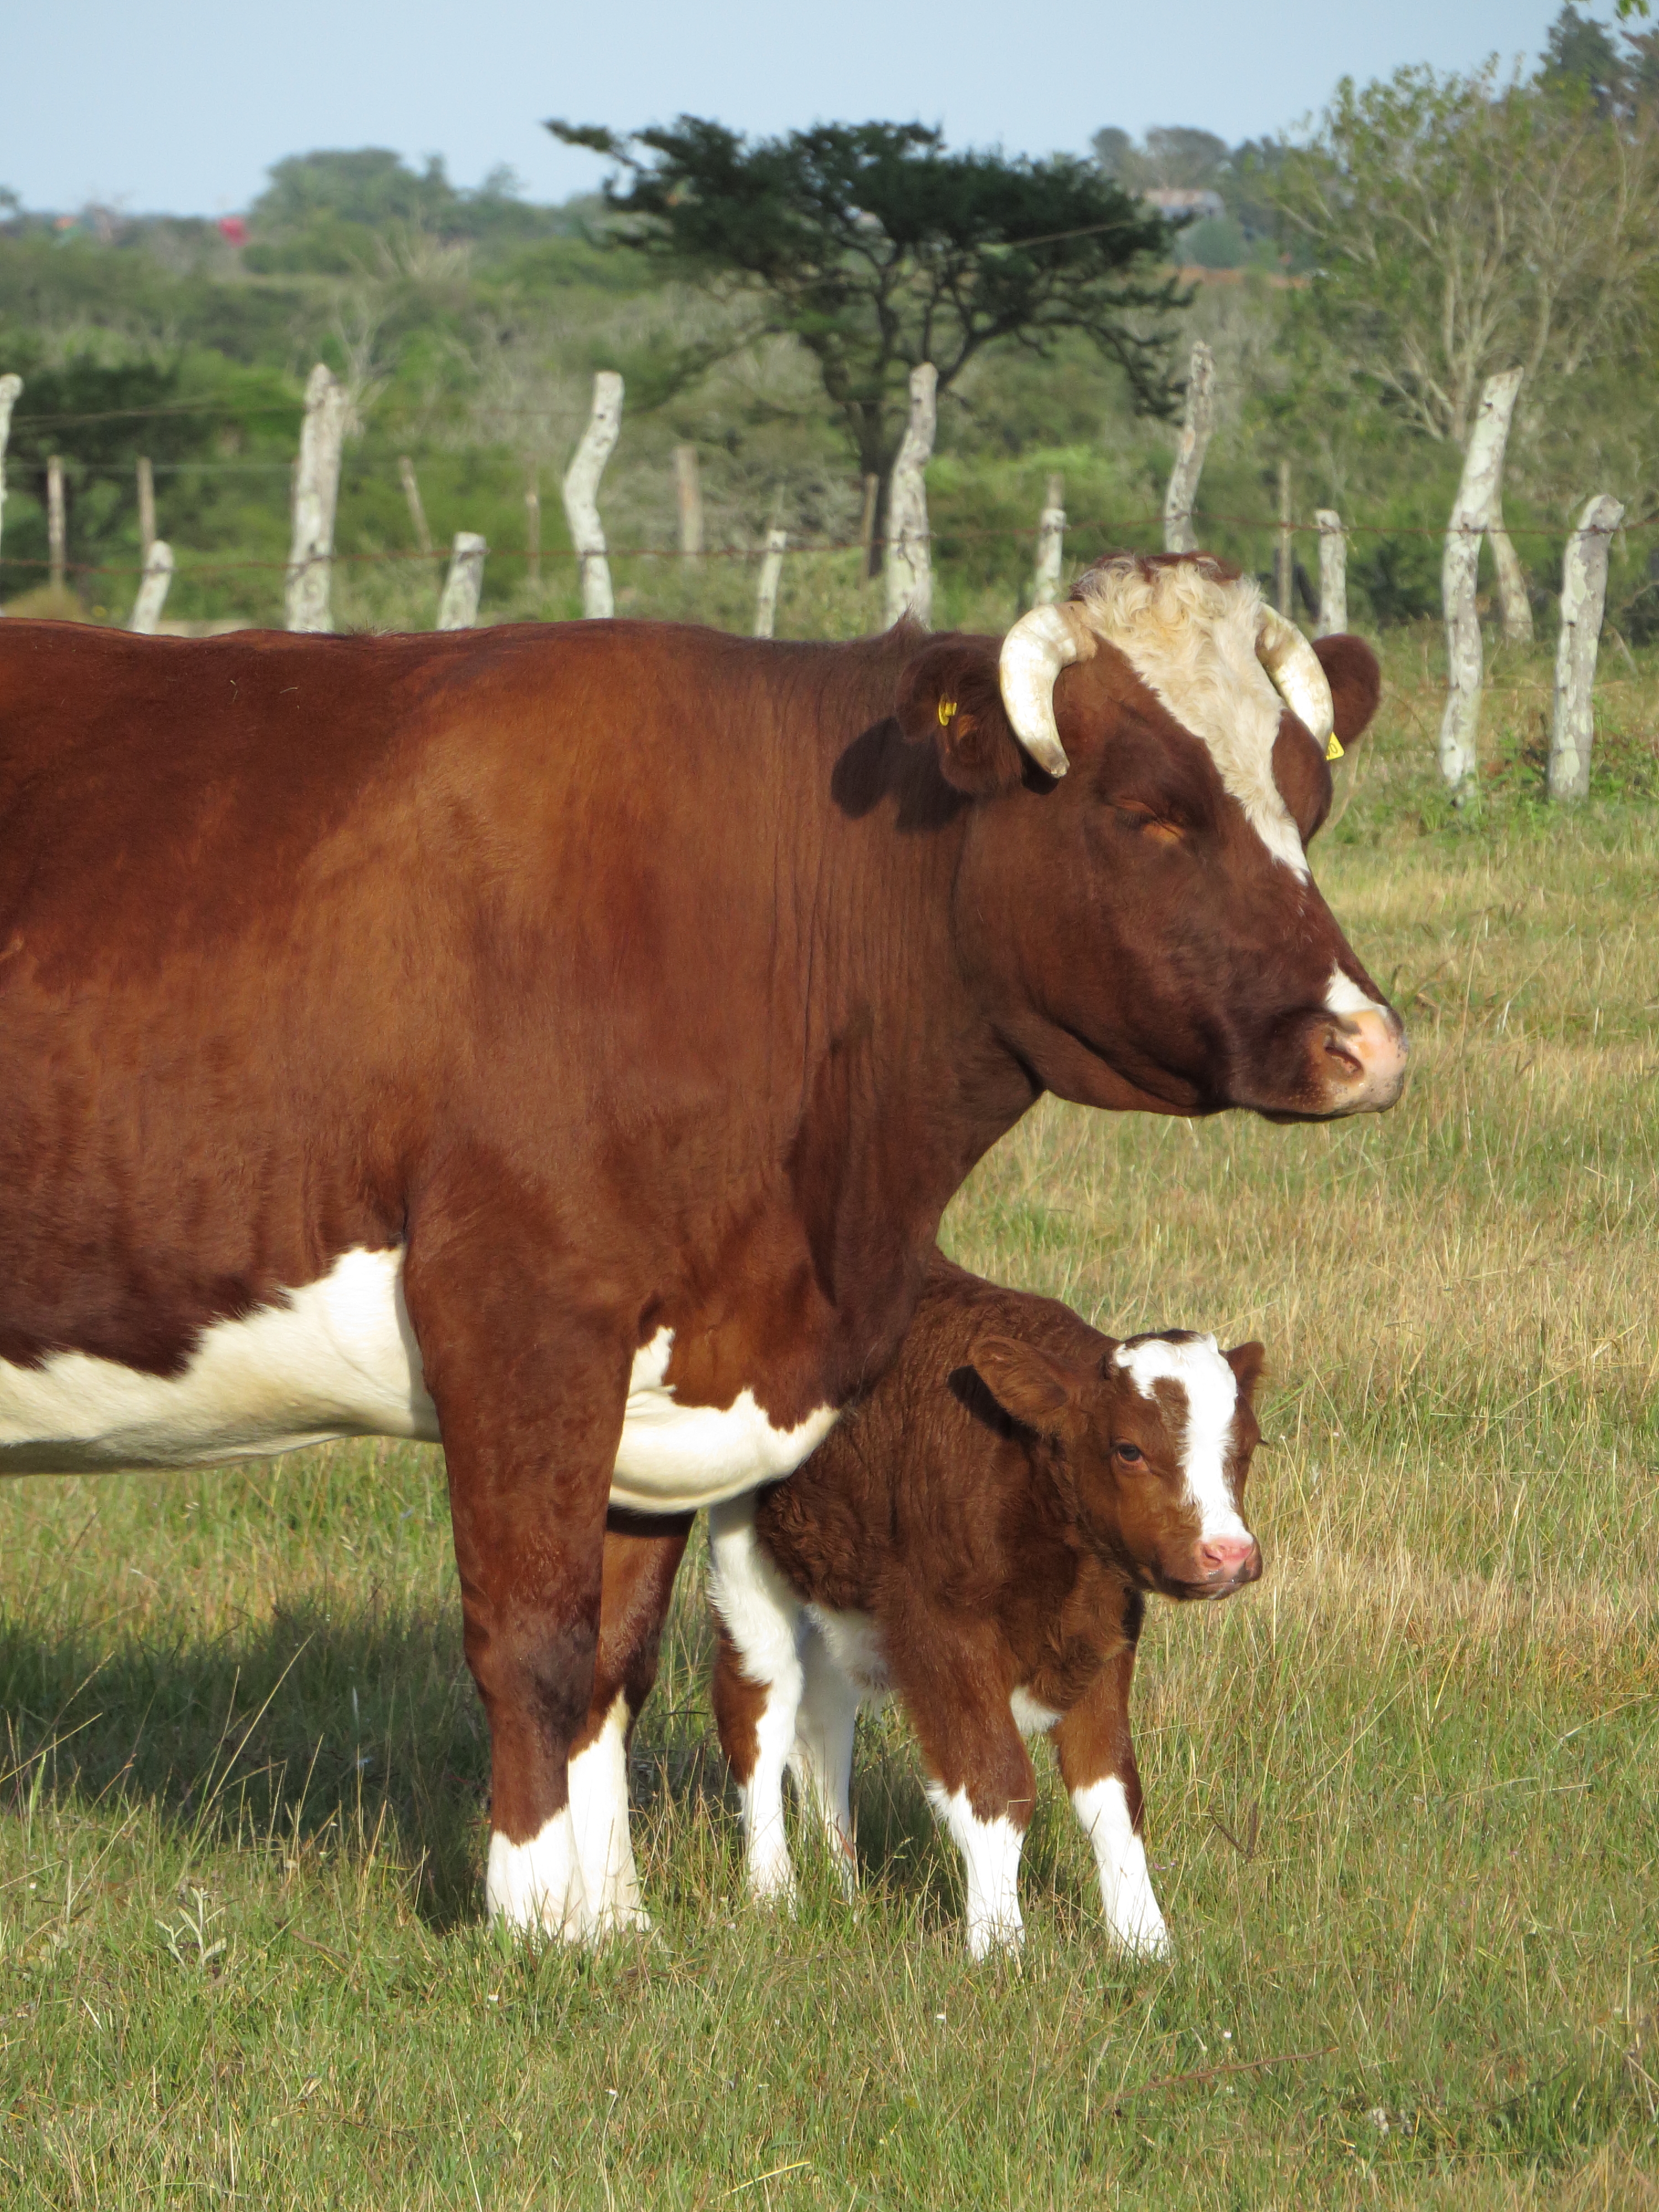
animals, mammal, bovine, vertebrate, pasture, dairy cow, calf, livestock, cow goat family, human leg, snout, grassland, grass, rural area, grazing, meadow, plant, fawn